Constitution of Tunisia

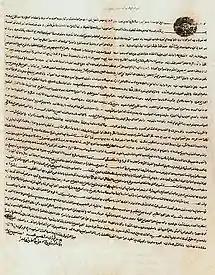

Samuel "Batto" Sfez was a Jewish teamster who worked for Jewish political boss Nasim Shamama. Following a traffic accident, Sfez was involved in an altercation with a Muslim. His opponent subsequently brought charges against Sfez, charging him with insulting Islam, a capital offense under Maliki law. There were plenty of witnesses who had heard Sfez curse his opponent and his religion. A notary investigated and took sworn statements. The court considered the matter for some time, while Shamama tried to muster support from the British and French legations. However, Nasim Shamama had previously upset the Bey, Muhammad II ibn al-Husayn, by forcing him to deal with a case of a Muslim who had murdered a Jew, where the unpopular conclusion was the execution of the Muslim. As a result, Muhammad II issued the execution order the same day that the court came down with its decision of guilty, and Sfez was summarily beheaded.